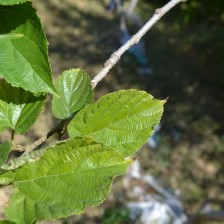
Variety: TaiwanStraberry